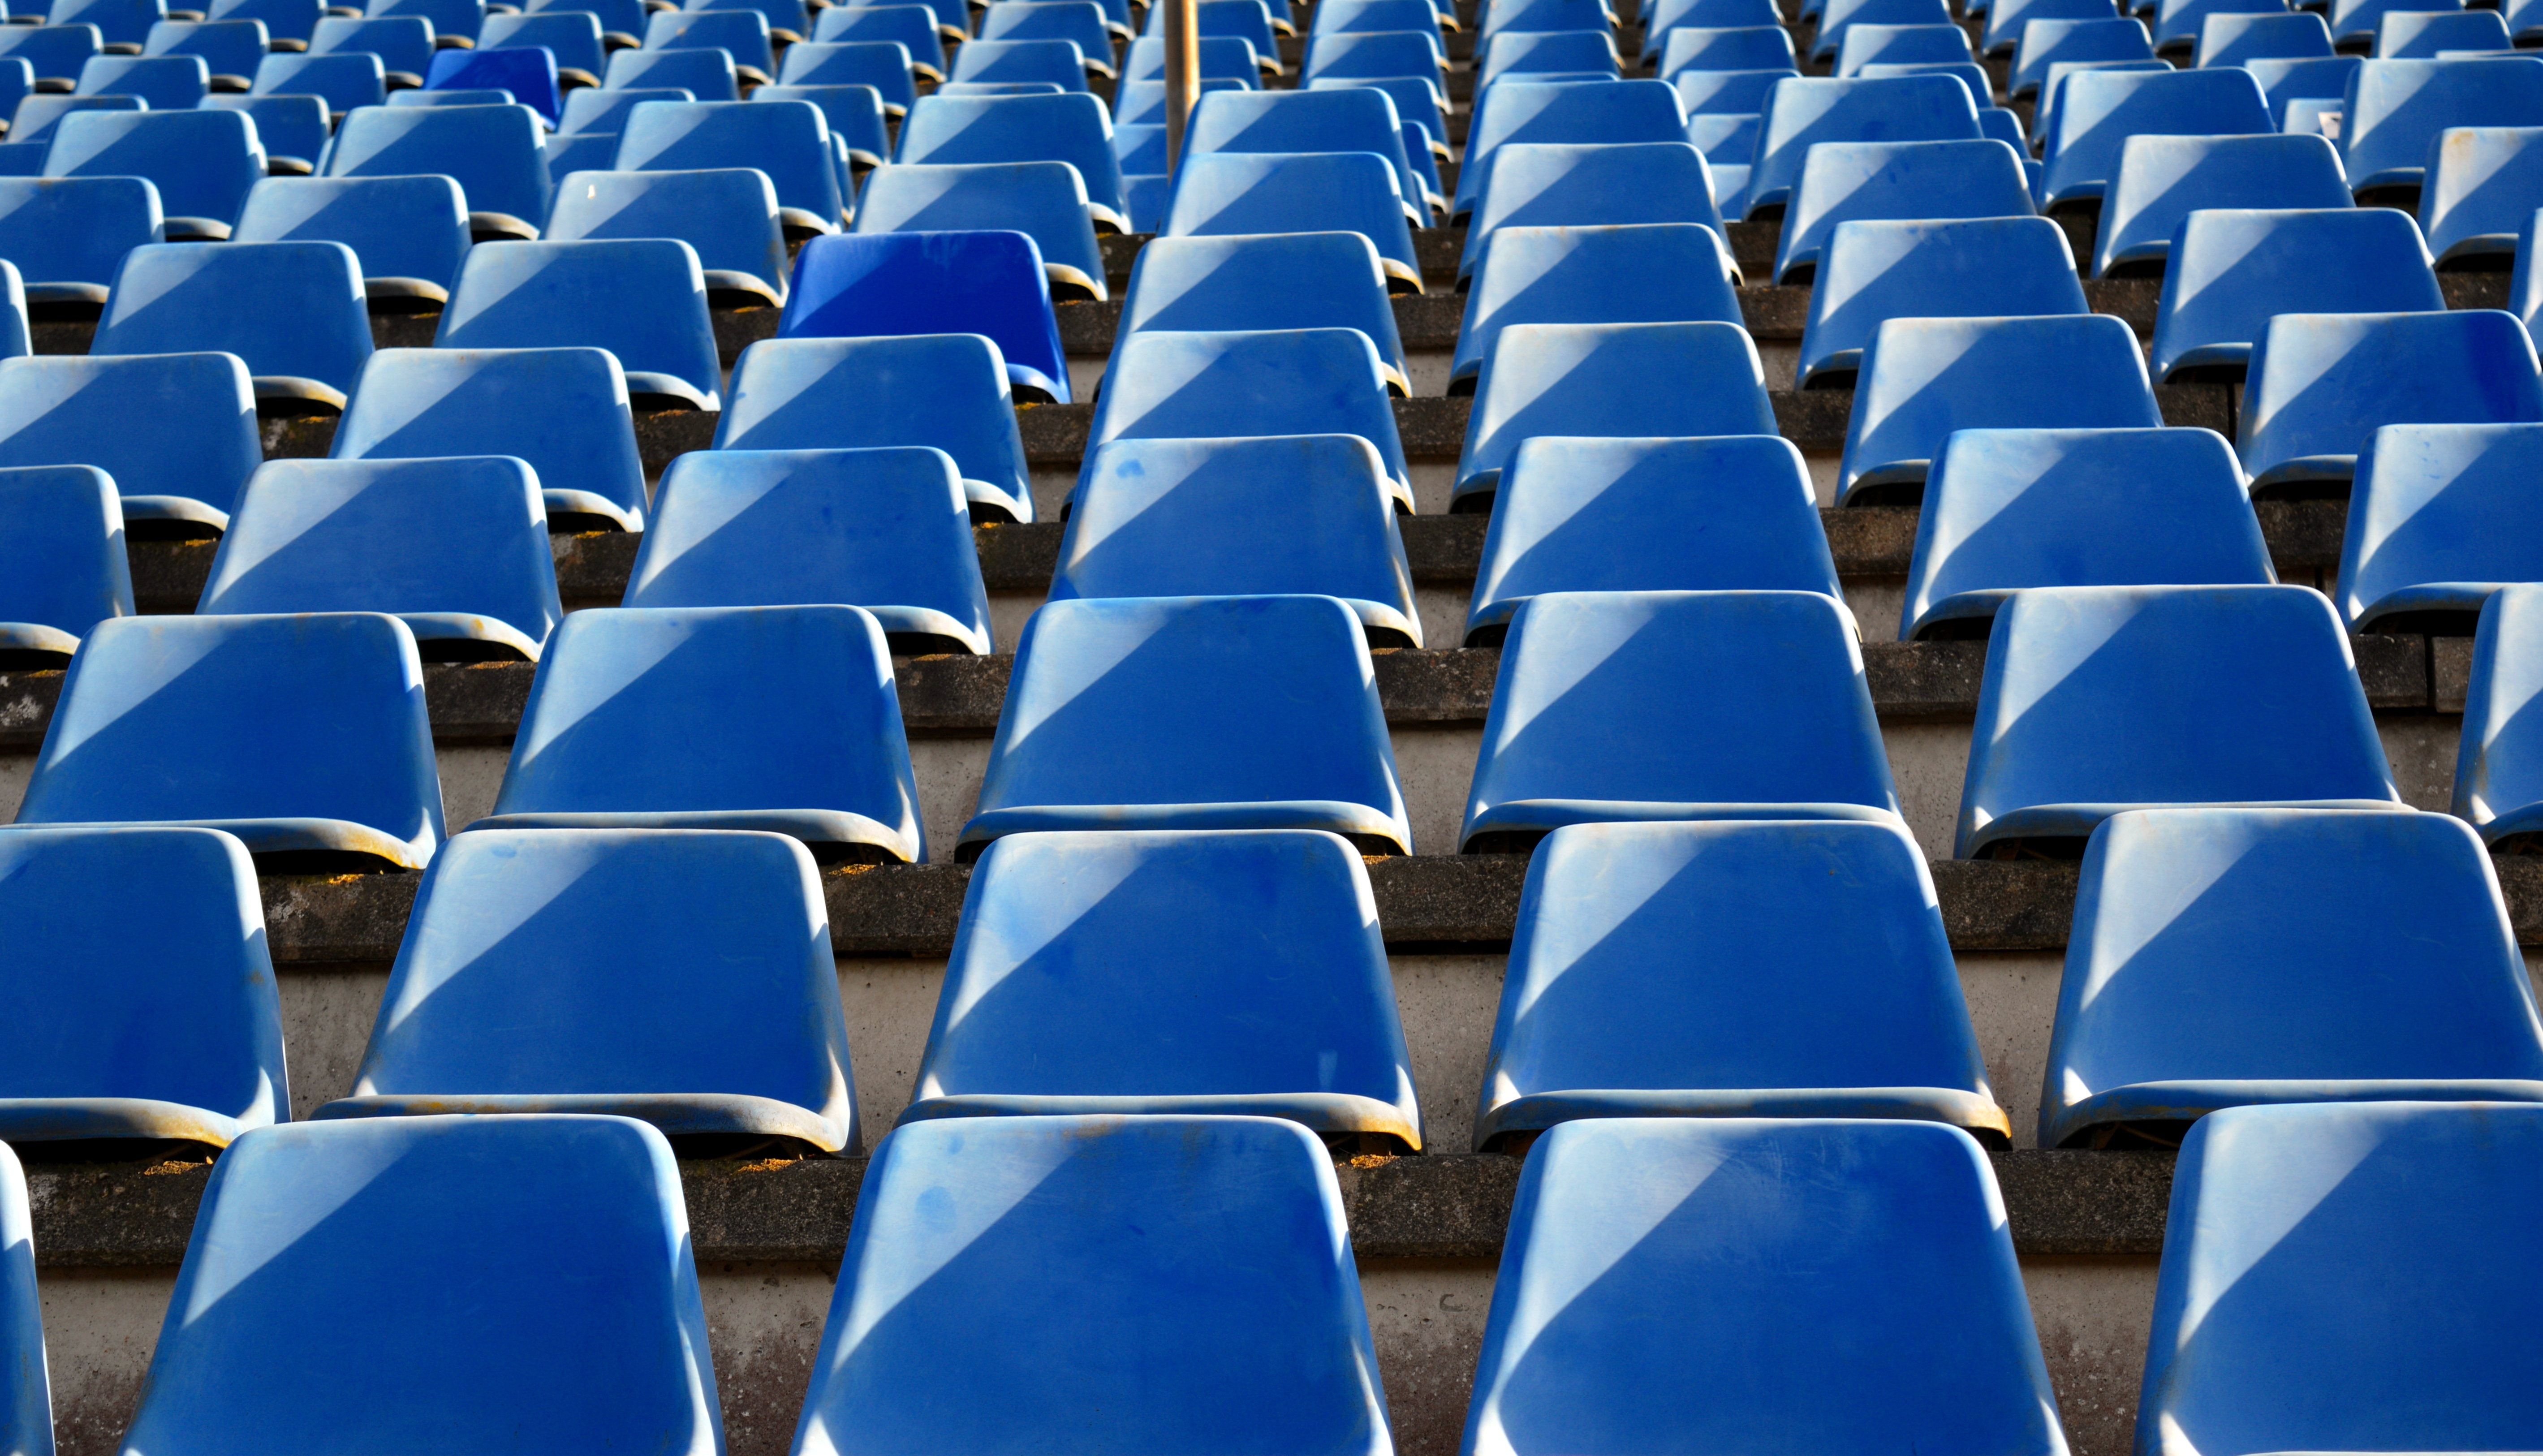
structure, sport, auditorium, perspective, line, auto, blue, empty, furniture, stadium, grandstand, sit, race, arena, series, seats, event, fast, motorsport, eifel, nurburgring, flooring, car racing, viewers, bucket seats, sport venue